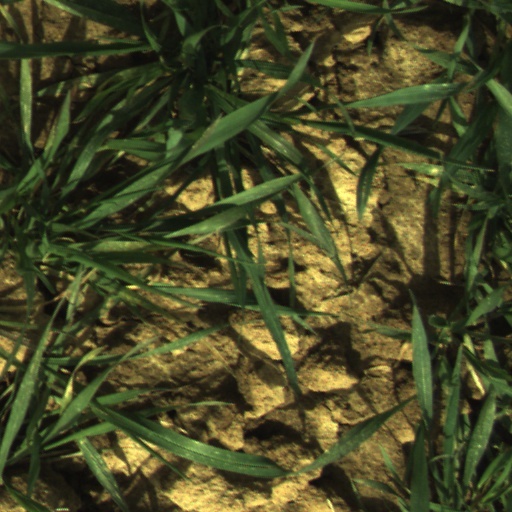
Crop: wheat